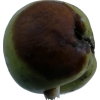
Label: Apple 12